The Brass Band

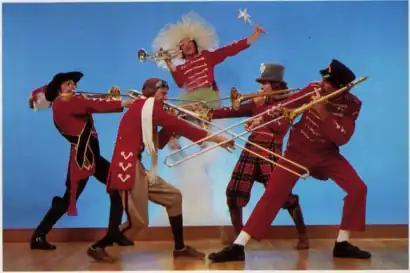
The Brass Band performing "Sabre Dance" by Aram Khachaturian. Performers left to right - The Captain, Jimby, Loois Tooloose, Fritz Frumheimer, Buford

The Brass Band were an American musical comedy troupe, based in San Francisco, who won the Edinburgh Comedy Award in 1984. They comprised five members - Loois Tooloose, Jimby, Fritz van der Vol (or Frumheimer), The Captain and Buford (Phineas T Buford III).